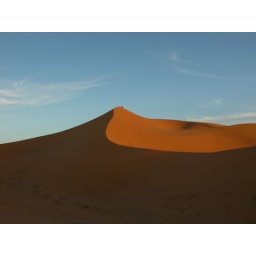
Erg Chebbi means the sand dune of a person in bare foot